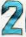
Number: 2